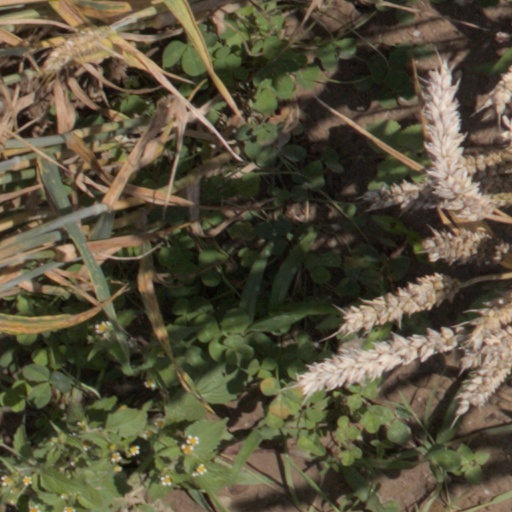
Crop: wheat